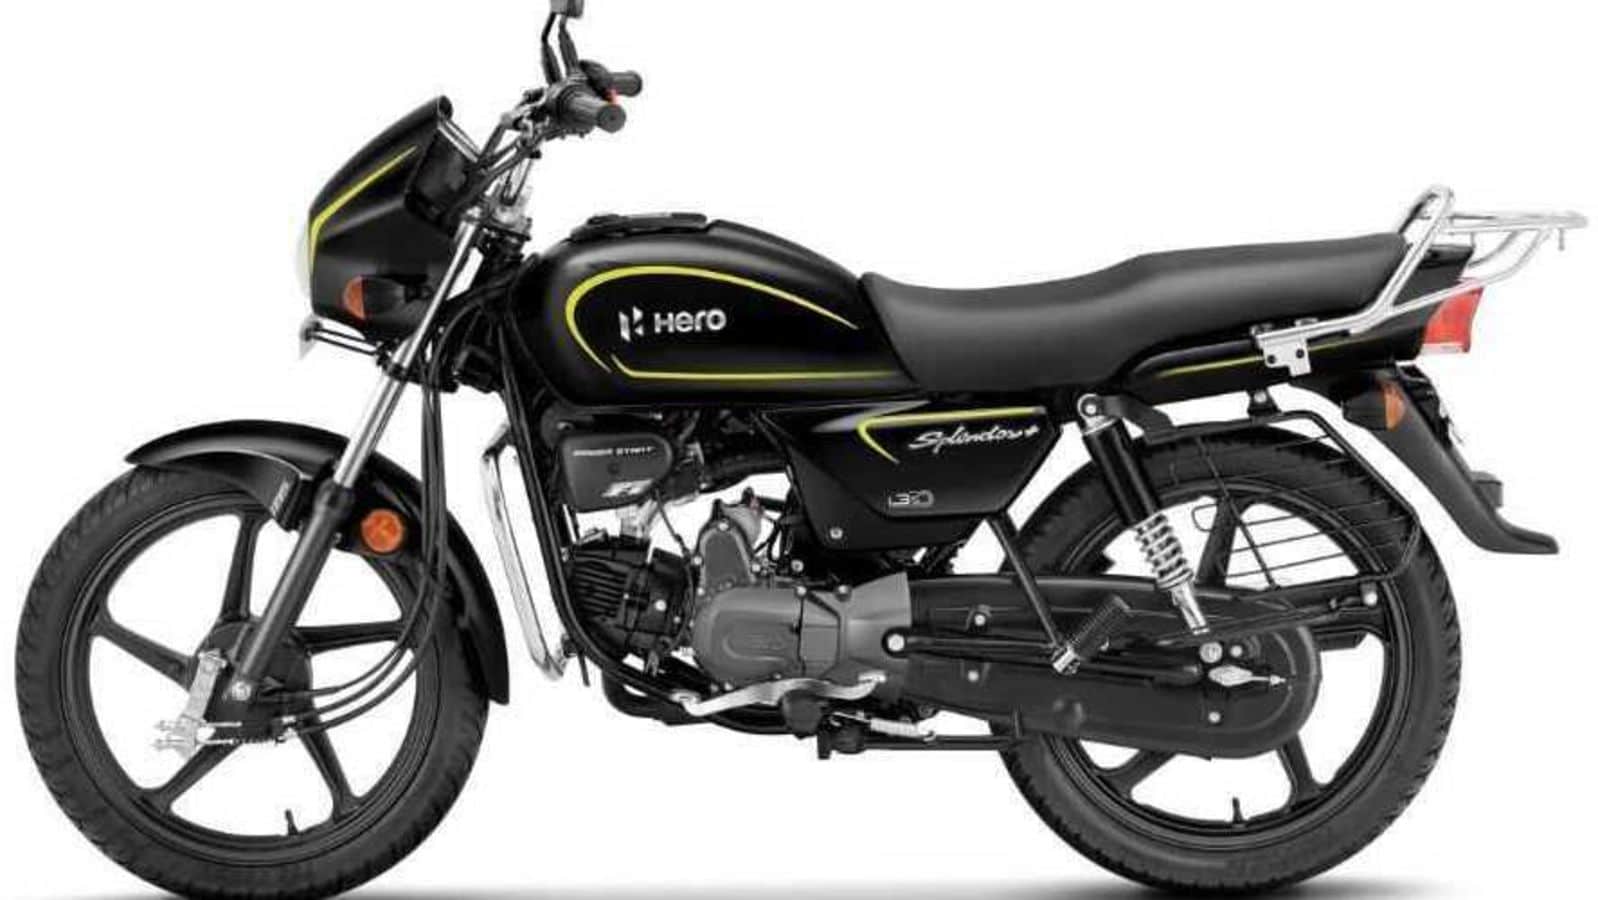
Vehicle type: Motorcycles